Beichen Delta station

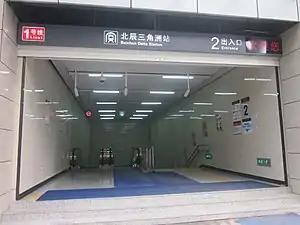
Entrance No. 2 of Beichen Delta station.

Beichen Delta station is a subway station in Kaifu District, Changsha, Hunan, China, operated by the Changsha subway operator Changsha Metro.